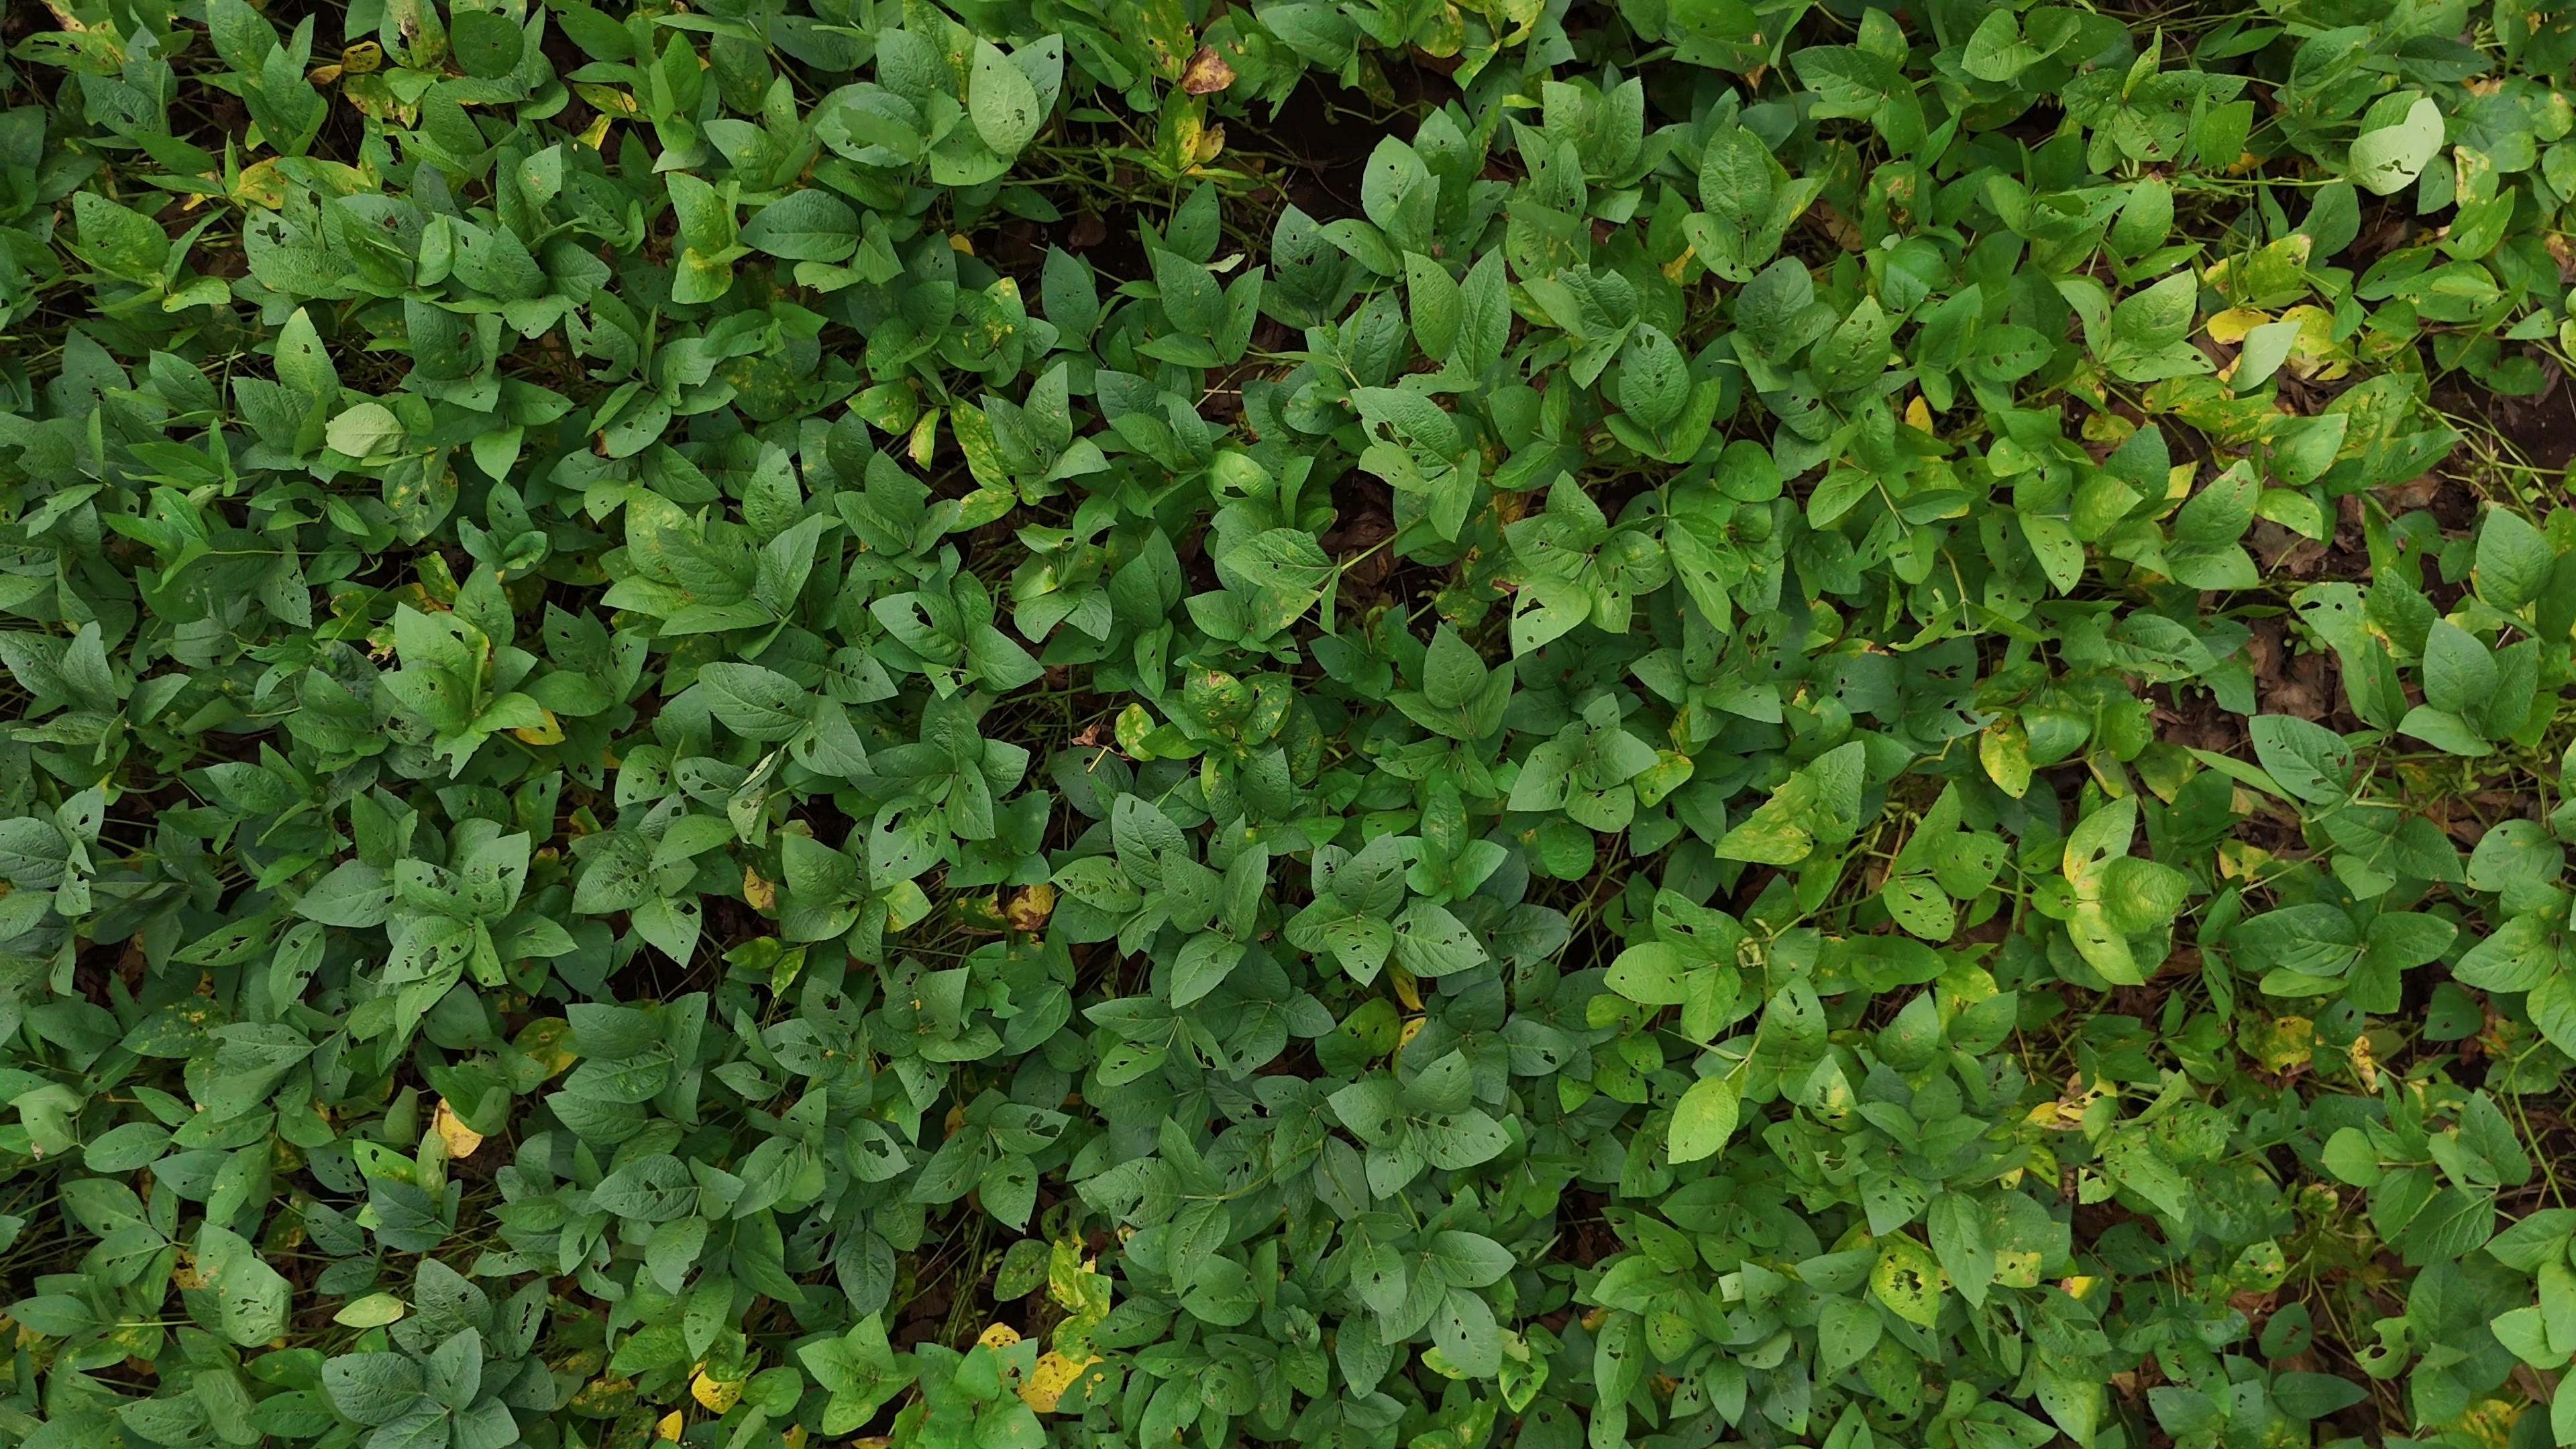
Label: Mosaic